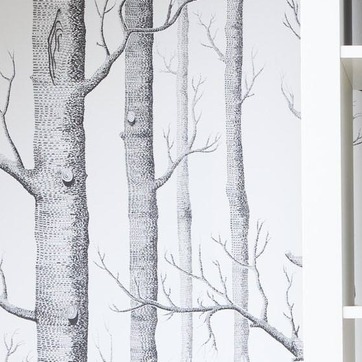
Material: wallpaper